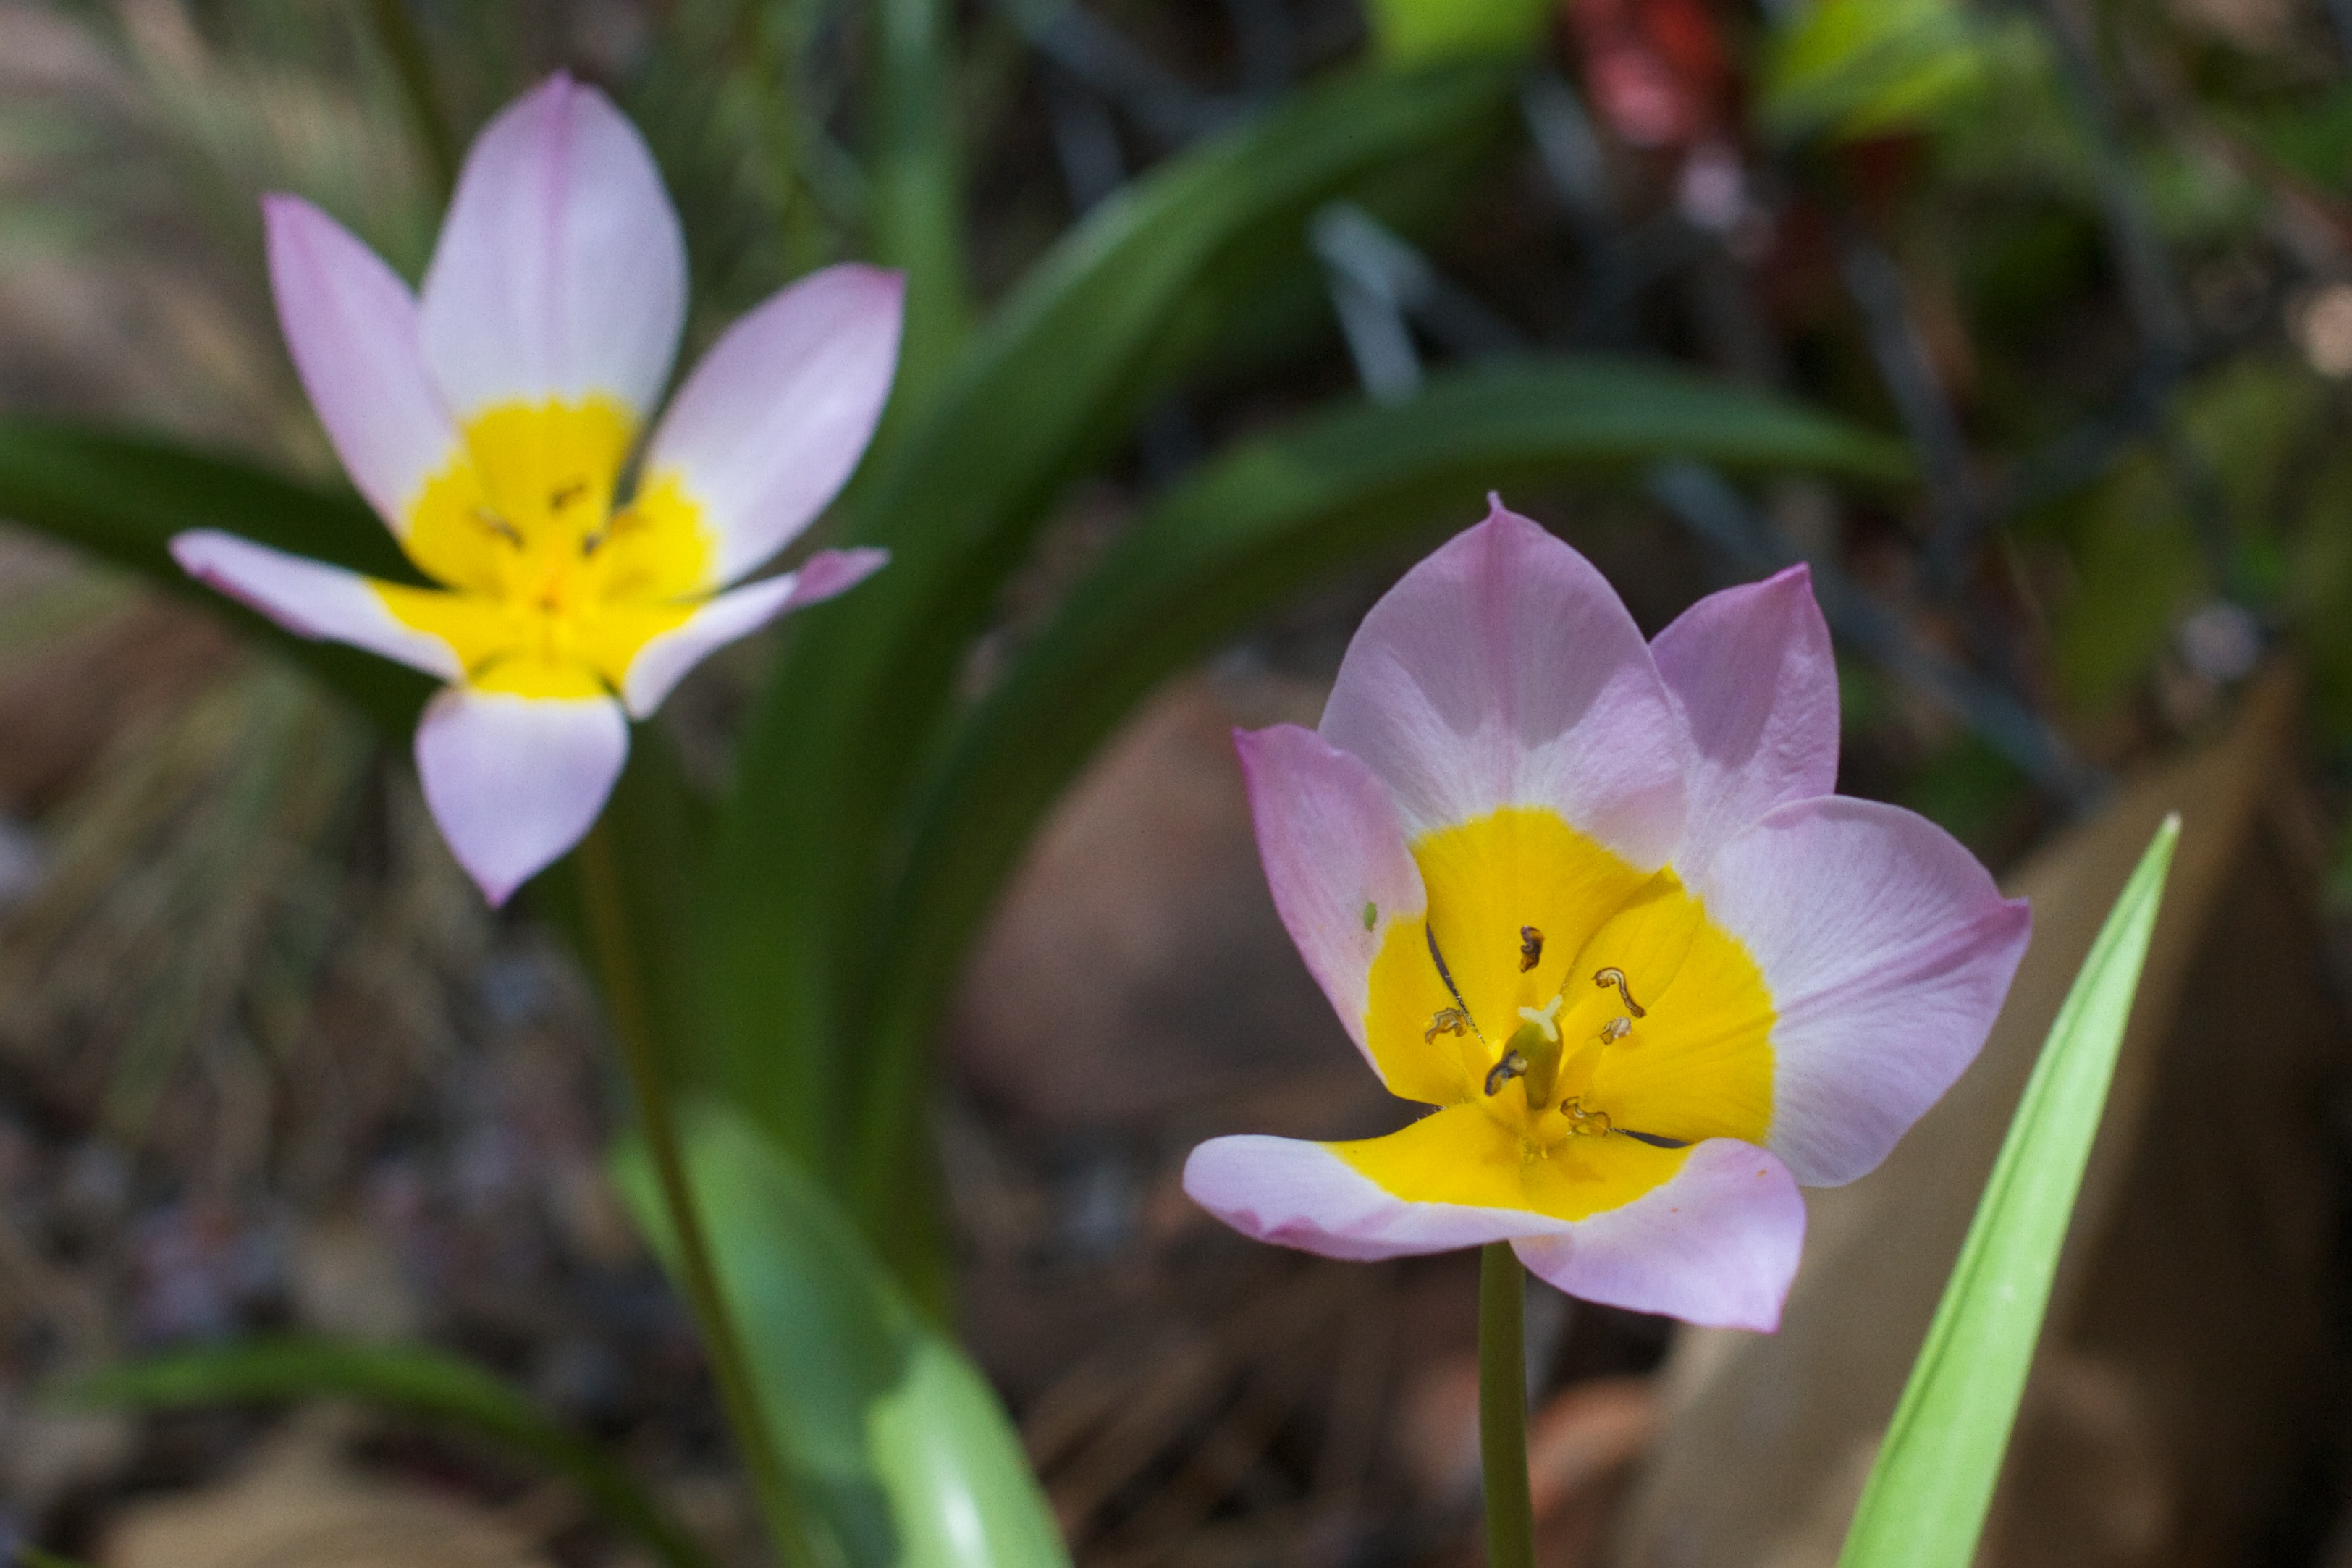
plant, flower, petal, botany, yellow, flora, wildflower, crocus, macro photography, flowering plant, land plant, iris family